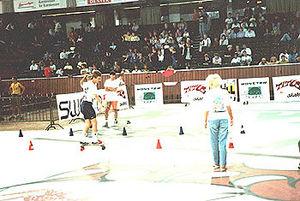
Un skateboard ou skate ou plus rarement une planche à roulettes est un objet composé d'un plateau sous lequel sont fixés deux essieux maintenant chacun deux roues.